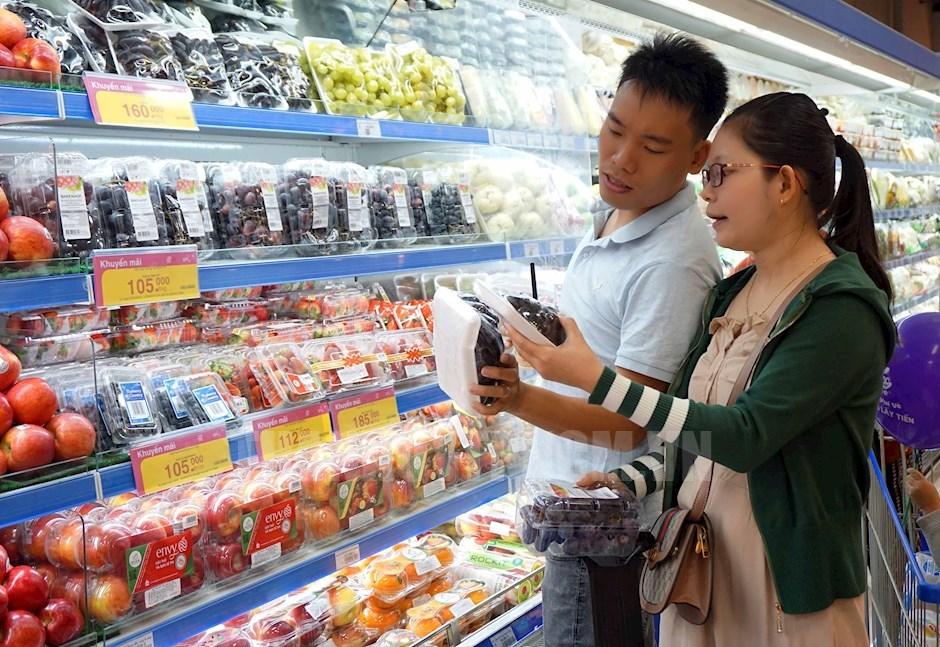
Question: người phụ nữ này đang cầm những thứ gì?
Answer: cô ấy đang cầm những hộp nho